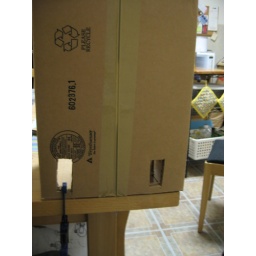
I cut holes in the back of the box so I could secure it to the table for testing.